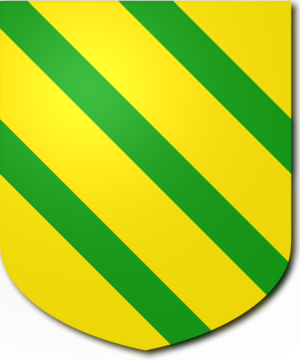
Les Marmora est une famille patricienne de Venise, ayant son origine dans la souche Comnène.